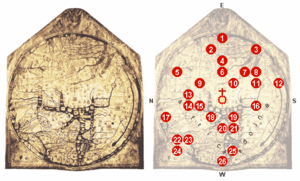
Magog ou Gog est un nom qui apparaît 5 fois dans la Bible et 2 fois dans le Coran.
La carte de Hereford est une mappa mundi datant de la fin du XIIIᵉ siècle et exposée dans la cathédrale de Hereford, dans l'Ouest de l'Angleterre. Haute d'un mètre soixante, c'est la plus grande et la plus détaillée des mappae mundi conservées. Cependant, elle est plus petite que la carte d'Ebstorf, détruite pendant la Seconde Guerre mondiale mais dont il reste une copie.